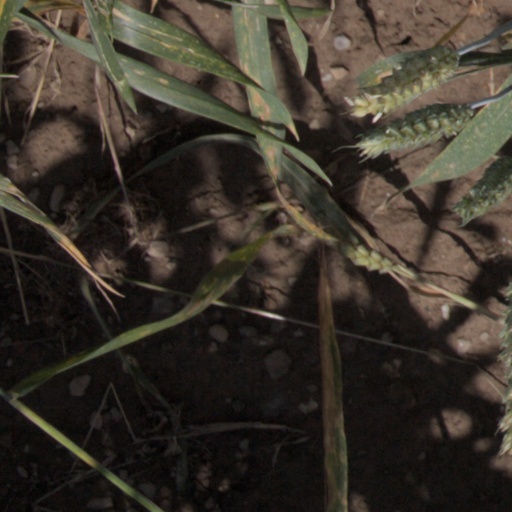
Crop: wheat